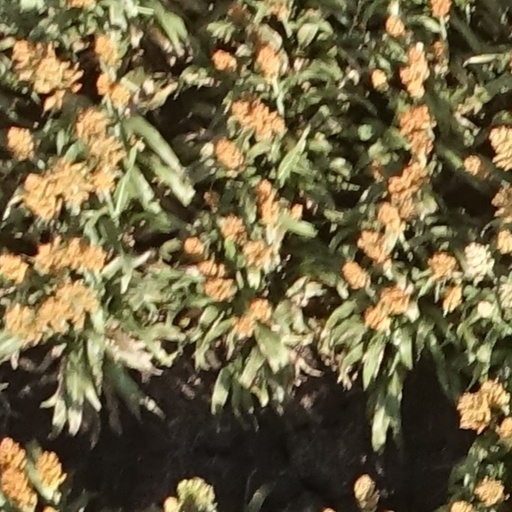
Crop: sorghum